Marion Spielmann

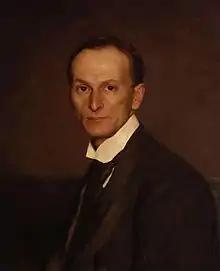
Marion Spielmann painted by John Henry Frederick Bacon.

Marion Harry Alexander Spielmann (London, 22 May 1858 – 1948) was a prolific Victorian art critic and scholar who was the editor of "The Connoisseur" and "Magazine of Art". Among his voluminous output, he wrote a history of "Punch", the first biography of John Everett Millais and a detailed investigation into the evidence for portraits of William Shakespeare.